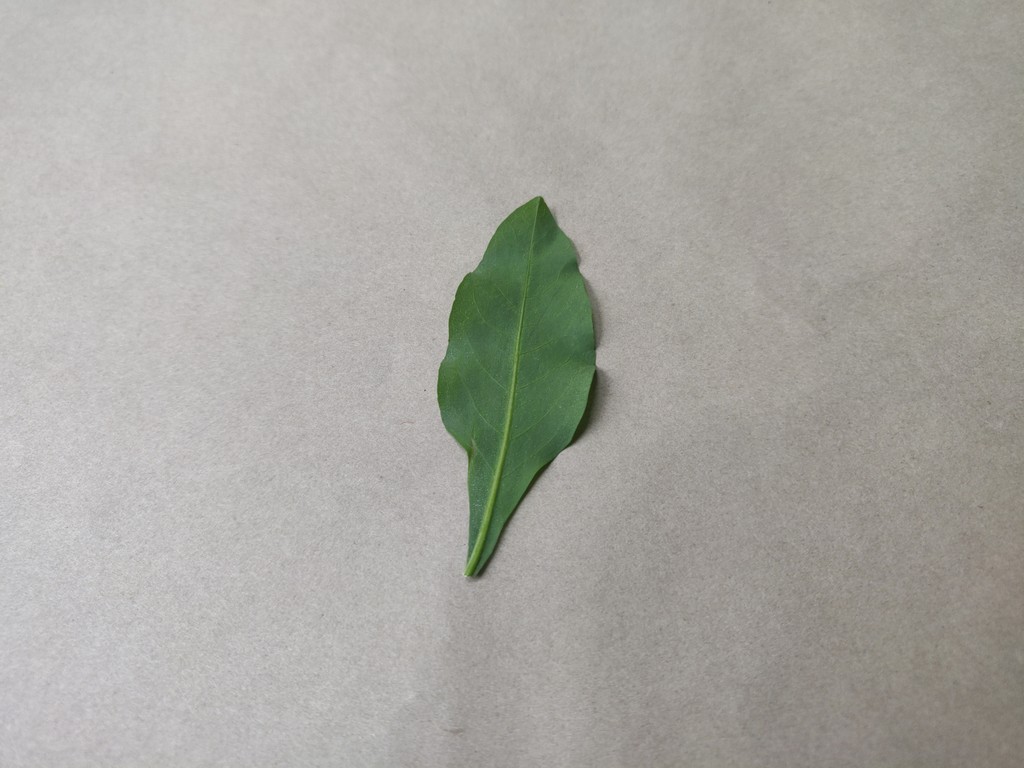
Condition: Healthy
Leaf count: single
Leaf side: back